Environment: lab
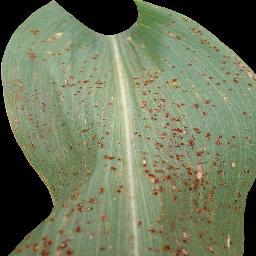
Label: common_rust